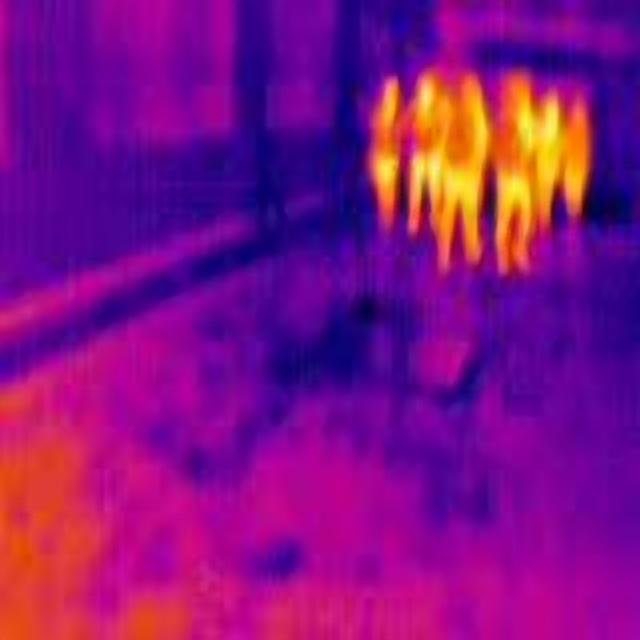
Detected objects:
label: person
label: person
label: person
label: person
label: person
label: person